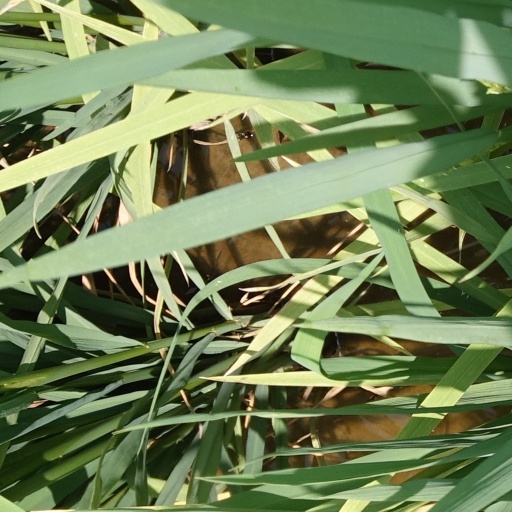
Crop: rice